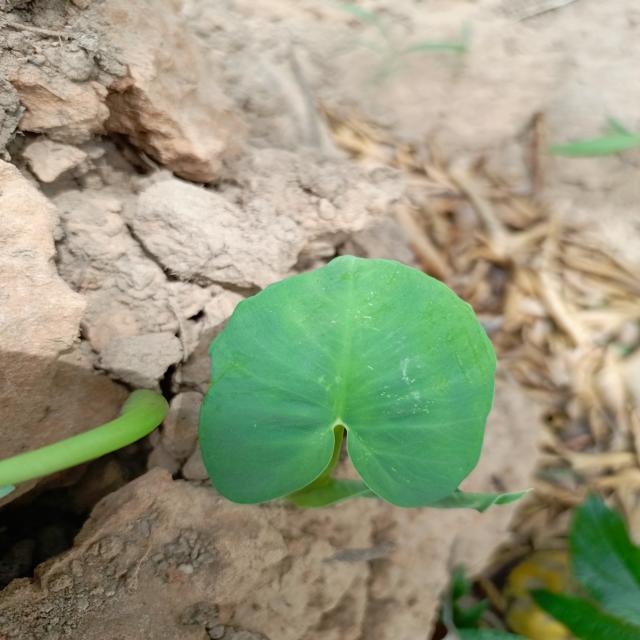
Label: Healthy